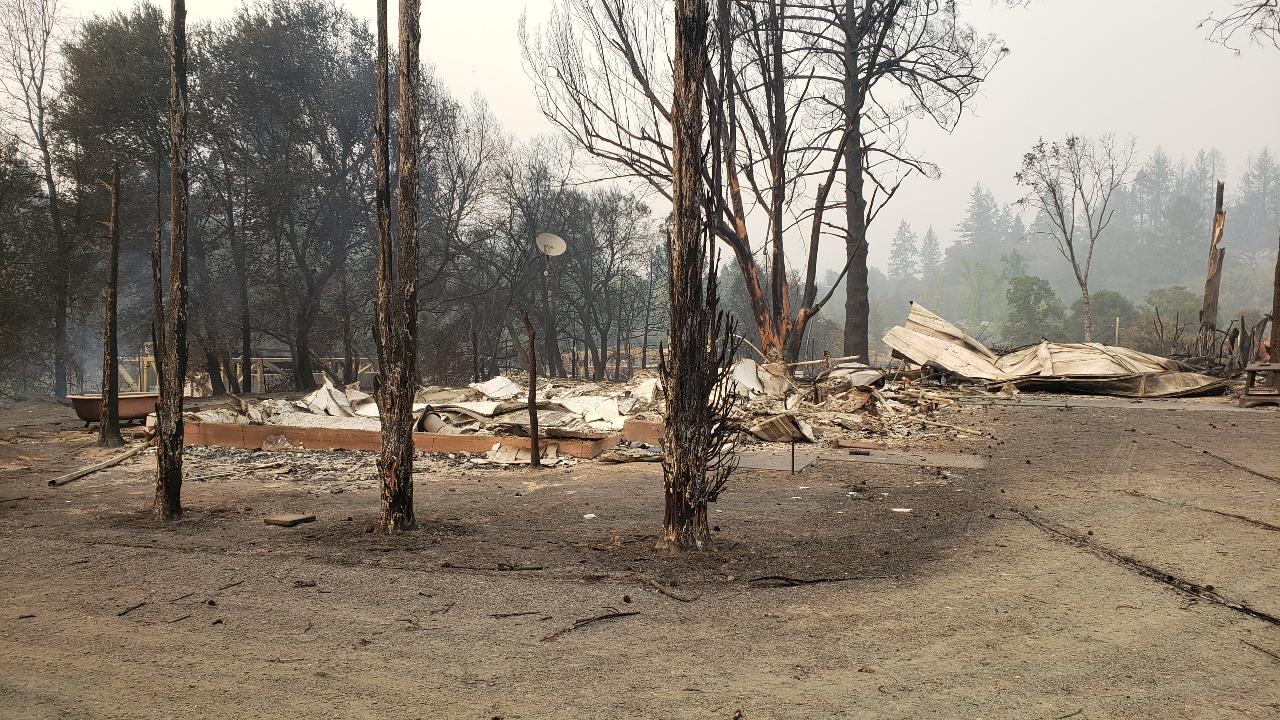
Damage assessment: destroyed